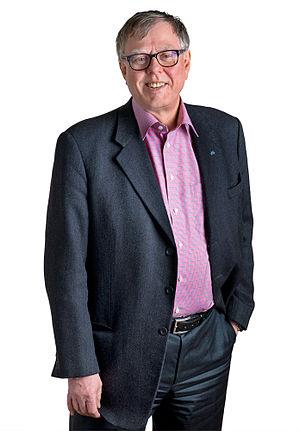
Cet article présente la liste des députés européens de Suède pour la mandature 2009-2014, élus lors des élections européennes de 2009 en Suède